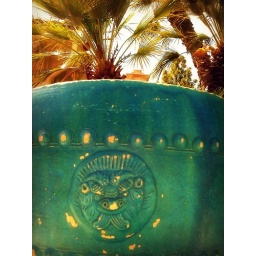
A blue pot found at a mansion in California